Tagg's Island

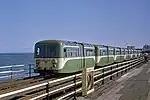

Cyril's mortgagee, the United Kingdom Advertising Company, took on the lease themselves, renovating the hotel and grounds, including a "charmingly appointed ballroom and theatre, with what is regarded as one of the finest floors in Europe, cosy alcoves for suppers and a restful balcony; .. covered tennis courts, badminton courts, putting greens, sea sand beach, pretty lawns and gardens, and facilities for bathing and boating, ... and access to the island for cars is made simple by a huge electrically-driven ferry". The Thames Riveria traded with mixed success for several years under different owners (including property magnate Charles Clore), being refurbished and re-opened as the Casino Hotel in 1935.